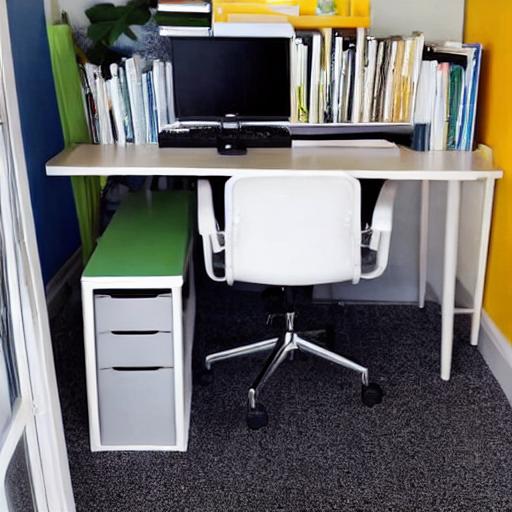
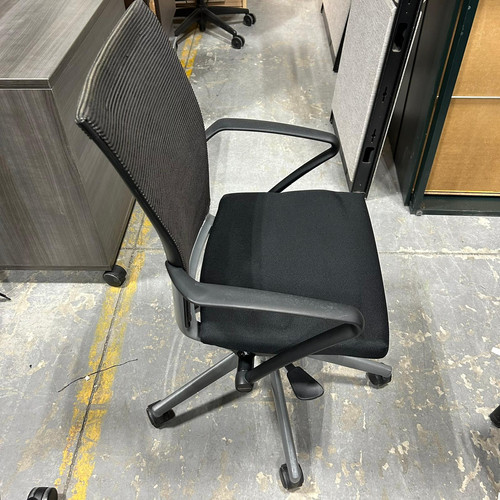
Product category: items_chair
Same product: no